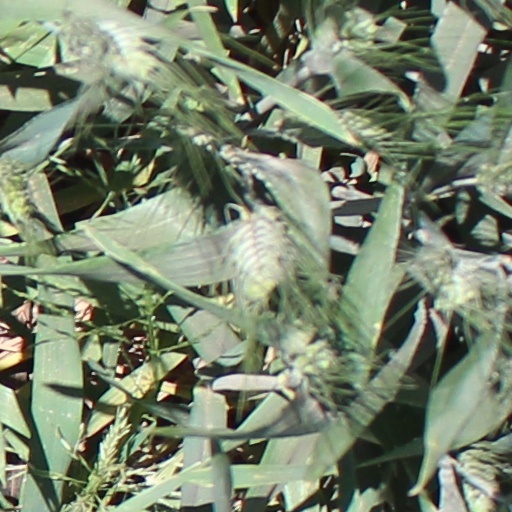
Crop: wheat